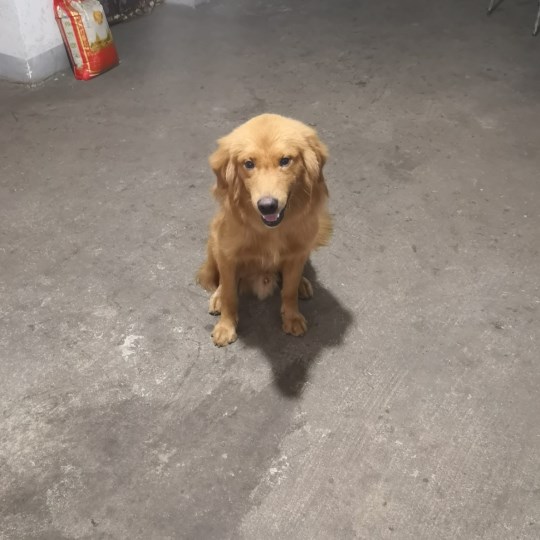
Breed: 5355-n000126-golden_retriever